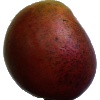
Label: Mango Red 1